Herm Edwards

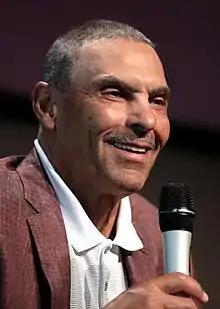
Edwards in 2022

Herman Lee Edwards (born April 27, 1954) is an American football coach and former player. He played cornerback in the National Football League (NFL) for ten seasons, primarily with the Philadelphia Eagles. Edwards was also a head coach in the NFL from 2001 to 2008 with the New York Jets and Kansas City Chiefs. Following the conclusion of his NFL coaching career, Edwards was a football analyst at ESPN from 2009 to 2017. He later served as the head coach of the Arizona State Sun Devils from 2018 to 2022.